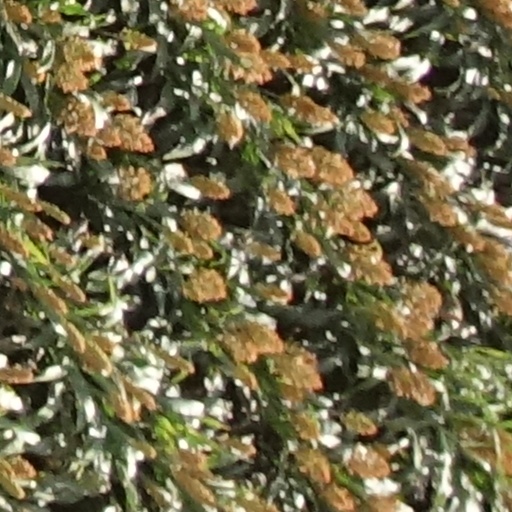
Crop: sorghum